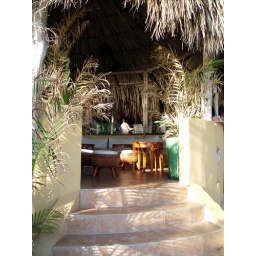
Down by the bar was a cute little cabana, complete with cushions, candles and cabana boys serving drinks. Lovely.